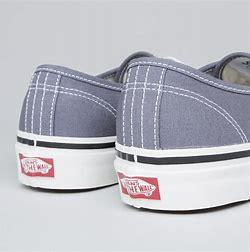
Brand: Vans
Model: Authentic 44 DX